Bicycle commuting

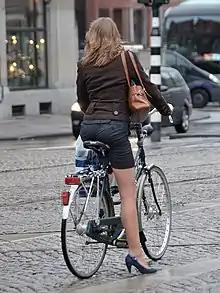
A woman riding a bike in Amsterdam, where commuting at least partially by bike is the norm.

Bicycles are used for commuting worldwide. In some places, like the Netherlands, cycling to work is very common. Elsewhere, commuting by car or public transport is the norm, and cycle commuting occurs only in isolated pockets, as in the United States. Mixed-mode commuting combines the use of a bicycle with public transportation for commuting.